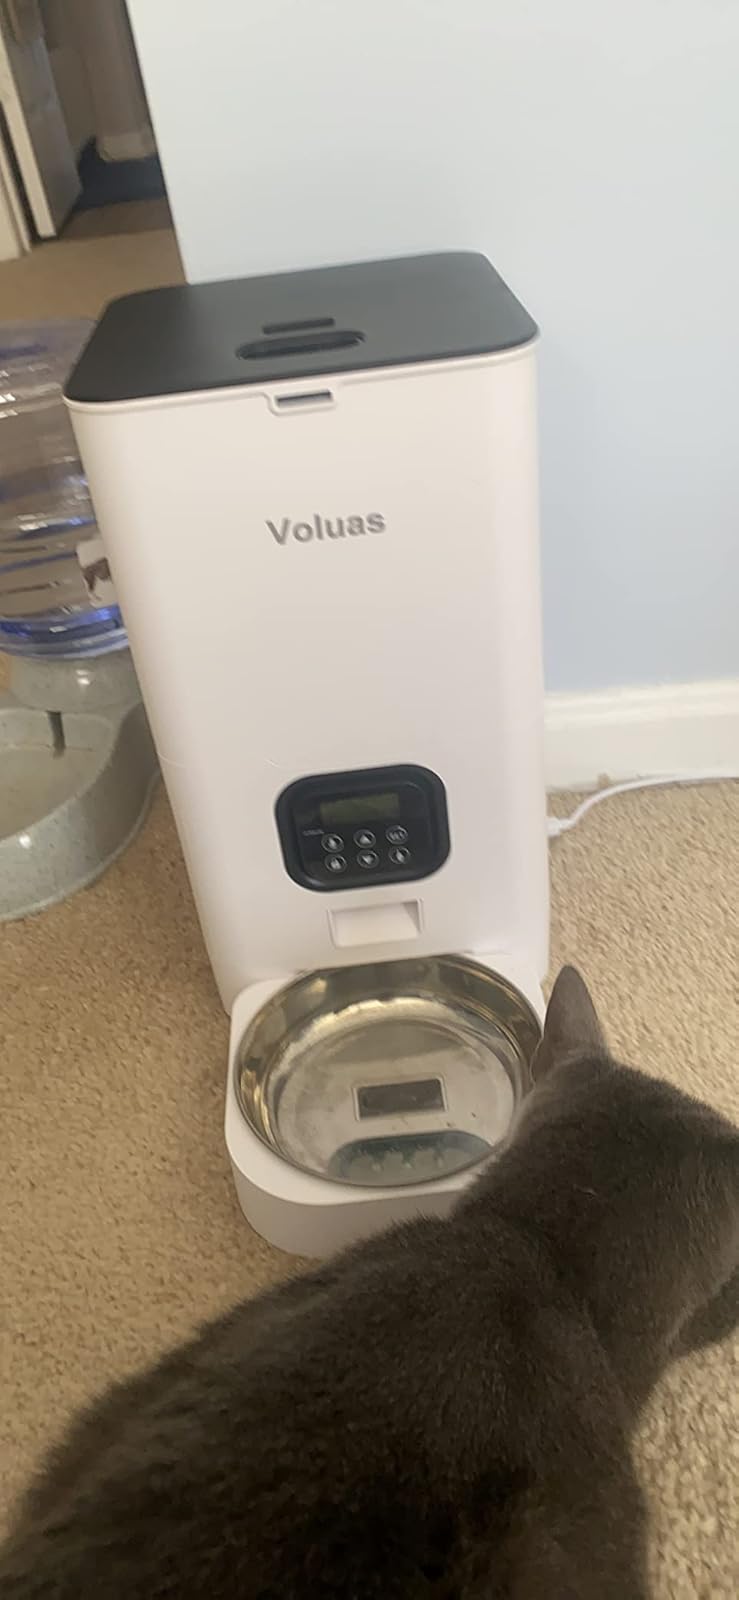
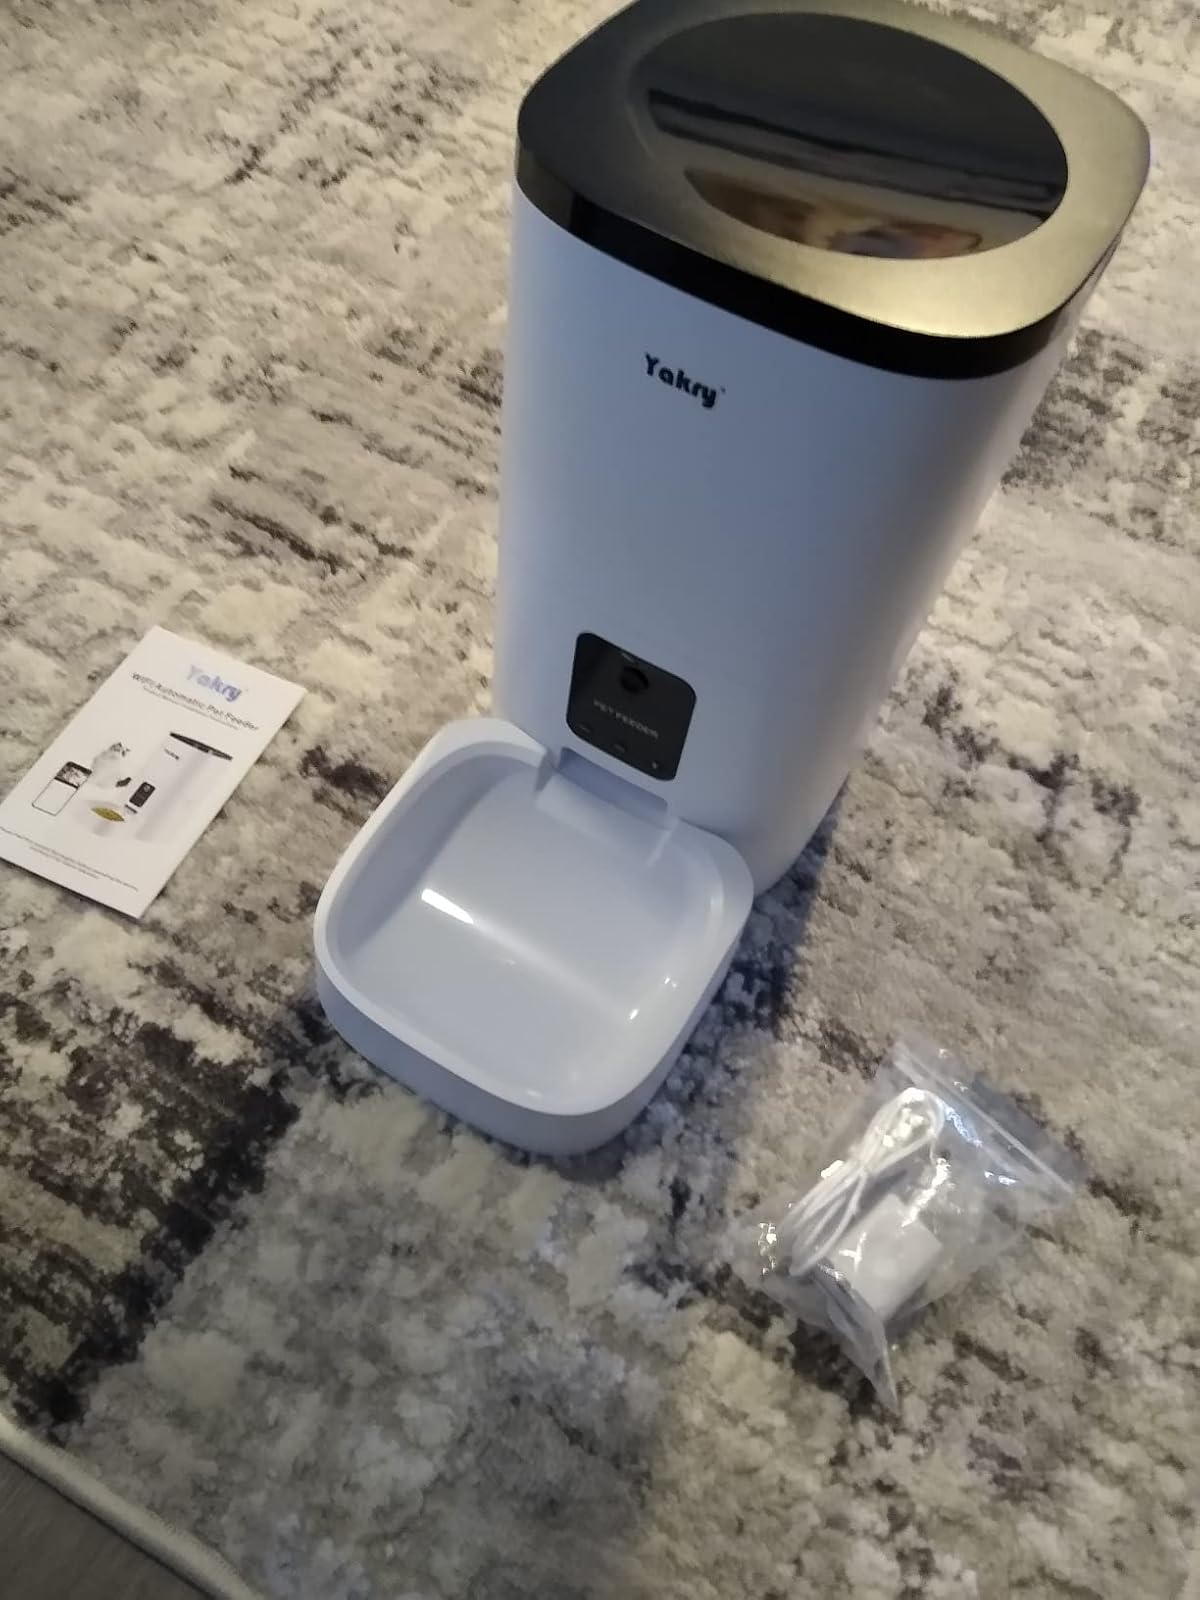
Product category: items_feeder
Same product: no